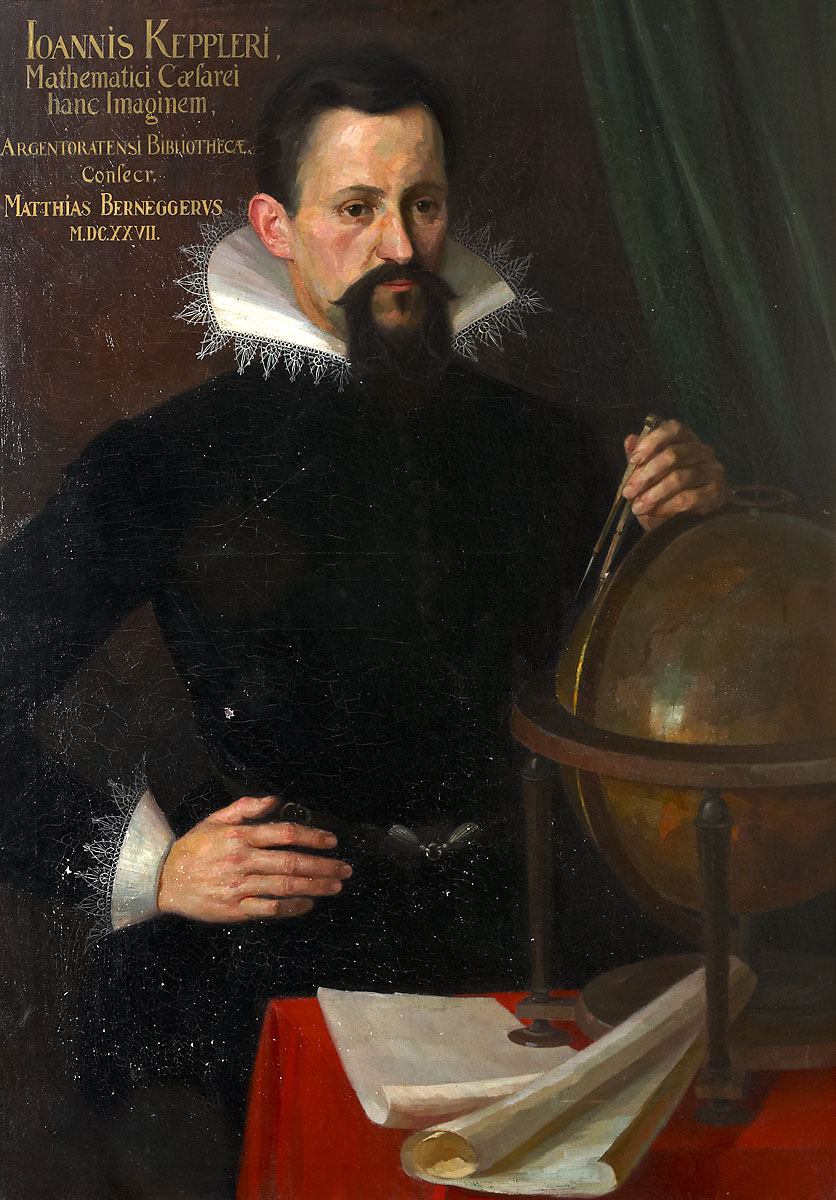
โยฮันเนิส เค็พเพลอร์

|name = โยฮันเนิส เค็พเพลอร์
|image = JKepler.jpg
|caption = โยฮันเนิส เค็พเพลอร์
|birth_place = ไวล์แดร์ชตัท ใกล้ชตุทการ์ท จักรวรรดิโรมันอันศักดิ์สิทธิ์
|death_place = เรเกินส์บวร์ค บาวาเรีย จักรวรรดิโรมันอันศักดิ์สิทธิ์
|field = นักดาราศาสตร์ นักโหราศาสตร์ และนักคณิตศาสตร์
|nationality = ชาวเยอรมัน
|country = เยอรมัน
|ethnicity = ชาวเยอรมัน
|known_for = กฎของเค็พเพลอร์
|education = มหาวิทยาลัยทือบิงเงิน
|religion = ลูเทอแรน
โยฮันเนิส เค็พเพลอร์ (; 27 ธันวาคม ค.ศ. 1571 – 15 พฤศจิกายน ค.ศ. 1630) นักดาราศาสตร์ นักโหราศาสตร์ และนักคณิตศาสตร์ชาวเยอรมัน ผู้มีส่วนสำคัญในการปฏิวัติวงการวิทยาศาสตร์ เขาค้นพบกฎการเคลื่อนที่ของดาวเคราะห์ในงาน "Astronomia nova, Harmonice Mundi" ของเขา และได้แต่งหนังสือชื่อ "Epitome Astronomiae Copernicanae"
โยฮันเนิส เค็พเพลอร์ ประกอบอาชีพเป็นครูสอนคณิตศาสตร์ที่โรงเรียนกราทซ์ (ภายหลังเปลี่ยนเป็นมหาวิทยาลัยกราทซ์) และเป็นผู้ช่วยของทือโก ปราเออ นักคณิตศาสตร์ในความอุปถัมภ์ของจักรพรรดิรูด็อล์ฟที่ 2 แห่งจักรวรรดิโรมันอันศักดิ์สิทธิ์|จักรพรรดิรูด็อล์ฟที่ 2 ผู้ซึ่งรวบรวมรวมข้อมูลของดาวเคราะห์มาตลอดชีวิต และปูทางให้เค็พเพลอร์ค้นพบกฎการเคลื่อนที่ของดาวเคราะห์ในเวลาต่อมา เขาทำงานด้านทัศนศาสตร์ และช่วยสนับสนุนการค้นพบกล้องโทรทรรศน์ของกาลิเลโอ กาลิเลอี
เขาได้รับการยกย่องว่าเป็น "นักฟิสิกส์ดาราศาสตร์ทฤษฎีคนแรก" แต่คาร์ล ซาแกน ยกย่องเขาในฐานะ "นักโหราศาสตร์ทางวิทยาศาสตร์คนสุดท้าย"
== กฎของเค็พเพลอร์ ==
# กฎแห่งวงรี: ดาวเคราะห์โคจรเป็นรูปวงรีรอบดวงอาทิตย์ โดยมีดวงอาทิตย์อยู่ที่จุดโฟกัสจุดหนึ่ง
# กฎแห่งการกวาดพื้นที่: ในเวลาที่เท่ากันดาวเคราะห์จะมีพื้นที่ที่เส้นรัศมีจากดวงอาทิตย์ถึงดาวเคราะห์กวาดไปเท่ากัน หรือ dA/dt มีค่าคงที่
# กฎแห่งคาบ: คาบในการโคจรรอบดวงอาทิตย์กำลังสองแปรผันตรงกับระยะครึ่งแกนเอกของวงโคจรกำลังสาม
== แหล่งข้อมูลอื่น ==
* JohannesKepler.Info Kepler information and community website, launched on December 27, 2009
* "Harmonices mundi" ("The Harmony of the Worlds") in fulltext facsimile; Carnegie-Mellon University
* "De Stella Nova in Pede Serpentarii" ("On the new star in Ophiuchus's foot") in full text facsimile at Linda Hall Library
* (1920 book, part of "Men of Science" series)
* Electronic facsimile-editions of the rare book collection at the Vienna Institute of Astronomy
*
* Audio – Cain/Gay (2010) Astronomy Cast Johannes Kepler and His Laws of Planetary Motion
* Christianson, Gale E., Kepler's Somnium: Science Fiction and the Renaissance Scientist
* Nicholas Kollerstrom|Kollerstrom, Nicholas, Kepler's Belief in Astrology
* References for Johannes Kepler
* Plant, David, Kepler and the "Music of the Spheres"
* Kepler, Napier, and the Third Law at MathPages
* Calderón Urreiztieta, Carlos. Harmonice Mundi • Animated and multimedia version of Book V
* Reading the mind of God 1997 drama based on his life by Patrick Gabridge
* Johannes Kepler 2010 drama based on his life by Robert Lalonde
หมวดหมู่:บุคคลที่เกิดในปี พ.ศ. 2114
หมวดหมู่:นักคณิตศาสตร์ชาวเยอรมัน
หมวดหมู่:นักดาราศาสตร์ชาวเยอรมัน
หมวดหมู่:บุคคลจากรัฐบาเดิน-เวือร์ทเทิมแบร์ค
หมวดหมู่:ศิษย์เก่าจากมหาวิทยาลัยทือบิงเงิน
หมวดหมู่:บุคคลจากมหาวิทยาลัยกราทซ์
หมวดหมู่:โยฮันเนิส เค็พเพลอร์